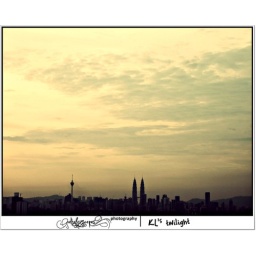
on top a hill located near KL.. can see the twin tower and KL tower from afar..